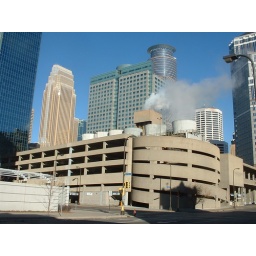
I work in the green building :-)